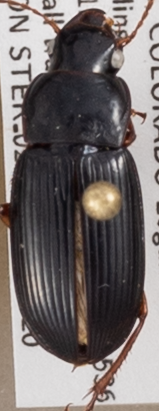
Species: Harpalus paratus
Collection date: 2018-09-20
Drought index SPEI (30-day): -0.9
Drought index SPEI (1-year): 0.86
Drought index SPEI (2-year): -0.128